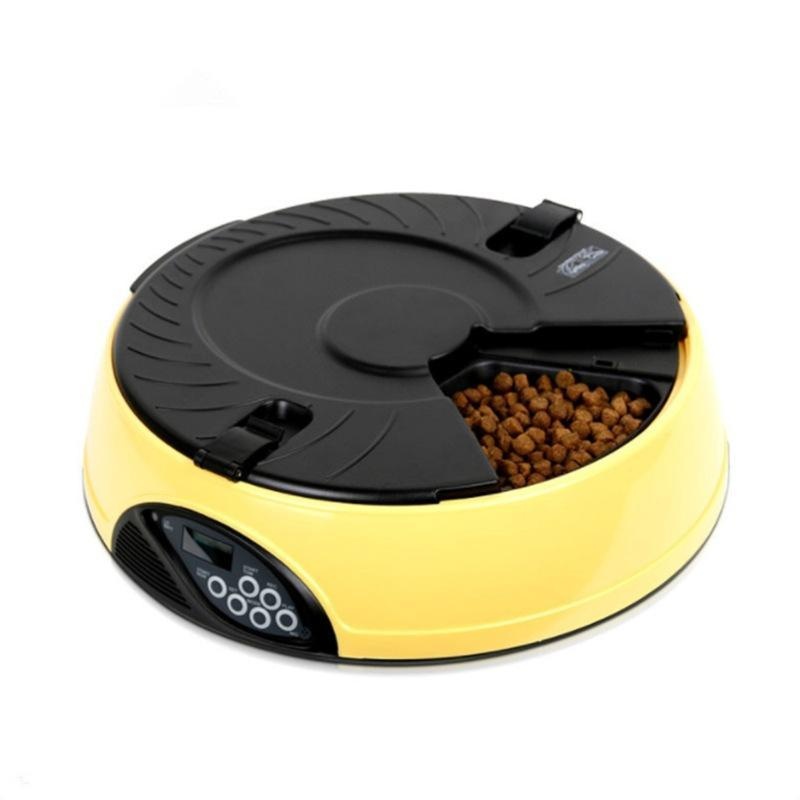
High Quality Pet Automatic Feeding Machine
Features: 1. 6 independent large food trays, can set 6 feeding times and record the dog 2. Built-in display, microphone, speaker and clock, allowing the owner to easily set up 4 different feeding times 3. Automatically play three times and 8 seconds of personalized recording to the scheduled feeding time to remind the dog to eat. 4. Disassemblable tray parts for easy cleaning, durable ABS material 5. Fixed feeding amount and time to help dogs protect healthy and reasonable eating habits description: Material: ABS plastic Weight: 1300g Size: 32.4X9cm Capacity: per meal / grid: 330ml Total serving size 6 meals/division: 1980ml Products include: 1x pet feeder (batteries not included) 1x manual
Brand: Maroon Asteria
Category: Animals & Pet Supplies > Pet Supplies > Pet Bowls, Feeders & Waterers > Automatic Feeders